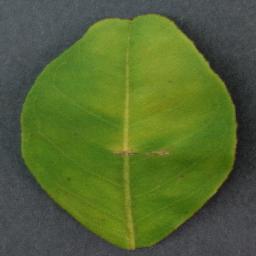
Label: Orange___Haunglongbing_(Citrus_greening)